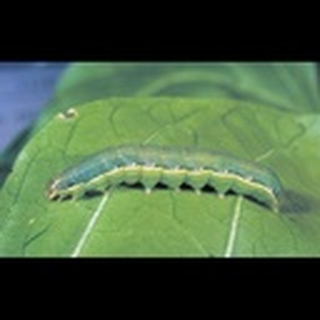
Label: cotton_army_worm